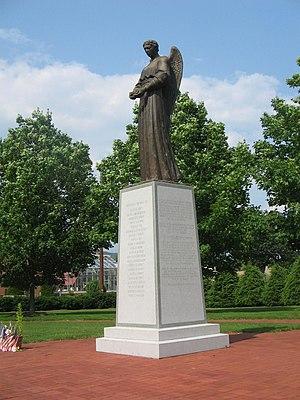
Mémorial érigé en l'honneur des vingt et une victimes du crash du TWA Flight 800, situé à Montoursville, Pennsylvanie, USA. Italiano: Memoriale eretto in onore delle 21 vittime dell'incidente del volo TWA 800 a Montoursville, Pennsylvanie, USA.